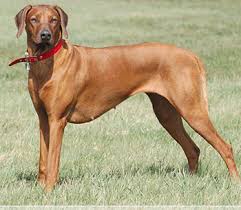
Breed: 230-n000080-Rhodesian_ridgeback